George W. Atkinson

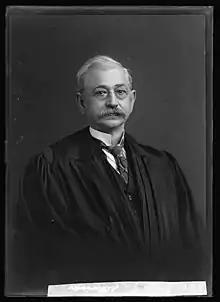
Judge G.W. Atkinson in judicial robes

George Wesley Atkinson (June 29, 1845 – April 4, 1925) was a cavalryman, lawyer, politician, judge and scholar who became the tenth governor of West Virginia after running as the candidate of the Republican Party. He also served in the West Virginia House of Delegates, as well as in the United States House of Representatives from West Virginia and ended his career of public service as a United States federal judge of the Court of Claims.